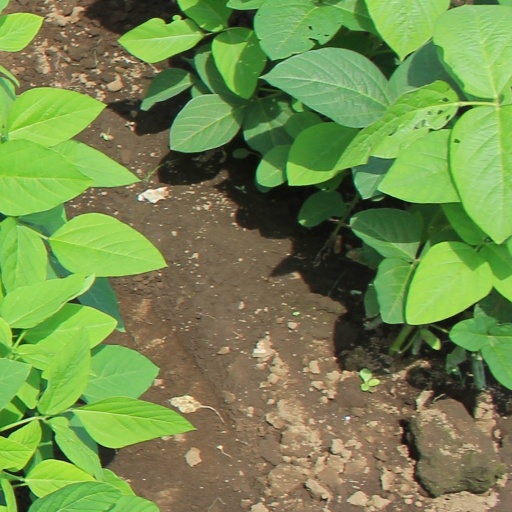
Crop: soybean